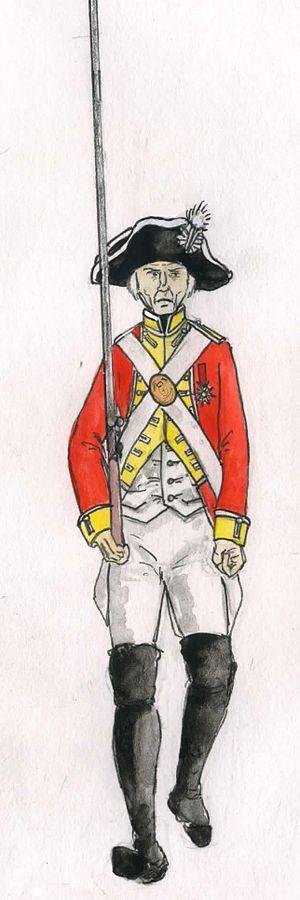
Régiment Loyal-émigrant
Claude-Louis-Raoul de La Châtre, né le 30 septembre 1745 à Paris, mort le 13 juillet 1824 au château de Meudon, comte de Nançay puis duc de La Châtre, est un militaire et homme politique français.
Le Régiment Loyal-Émigrant est un régiment de l'Armée des émigrés.